Marian Marsh

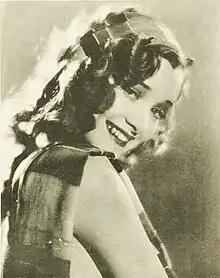
Marsh in 1932

Marian Marsh (born Violet Ethelred Krauth; October 17, 1913 – November 9, 2006) was a Trinidad-born American film actress and later an environmentalist.